Jingjusi station

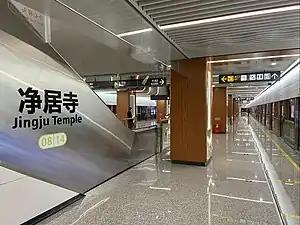

Jingju Temple Station , formerly known as Jingju Temple Station, is a metro station at Chengdu, Sichuan, China. It was opened on December 18, 2020 with the opening of Chengdu Metro Line 8.